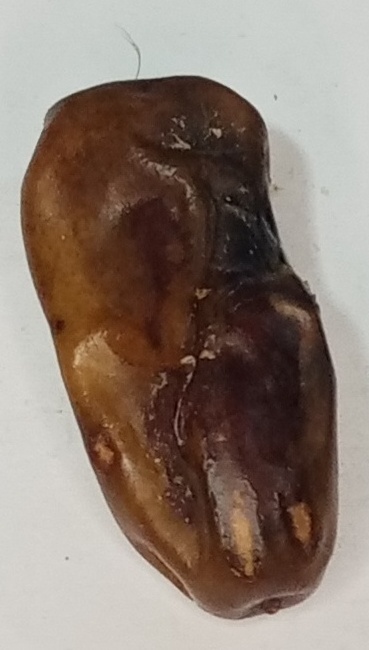
Variety: gajar
Size: large
Grade: grade-3